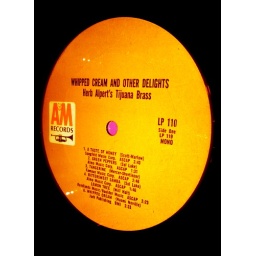
The lovely platter under the glass at the table at which we sat for the show at Meet Virginia...